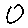
Label: 0